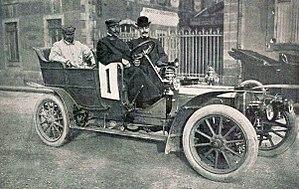
Perret, vainqueur de la Coupe Rochet-Schneider 1906, le 4 juin sur Peugeot 12-16 hp.
La Coupe Rochet-Schneider était une randonnée sportive pour voitures de tourisme de série organisée à partir de 1903 grâce au constructeur automobile lyonnais Rochet-Schneider, notamment le lundi de Pentecôte.